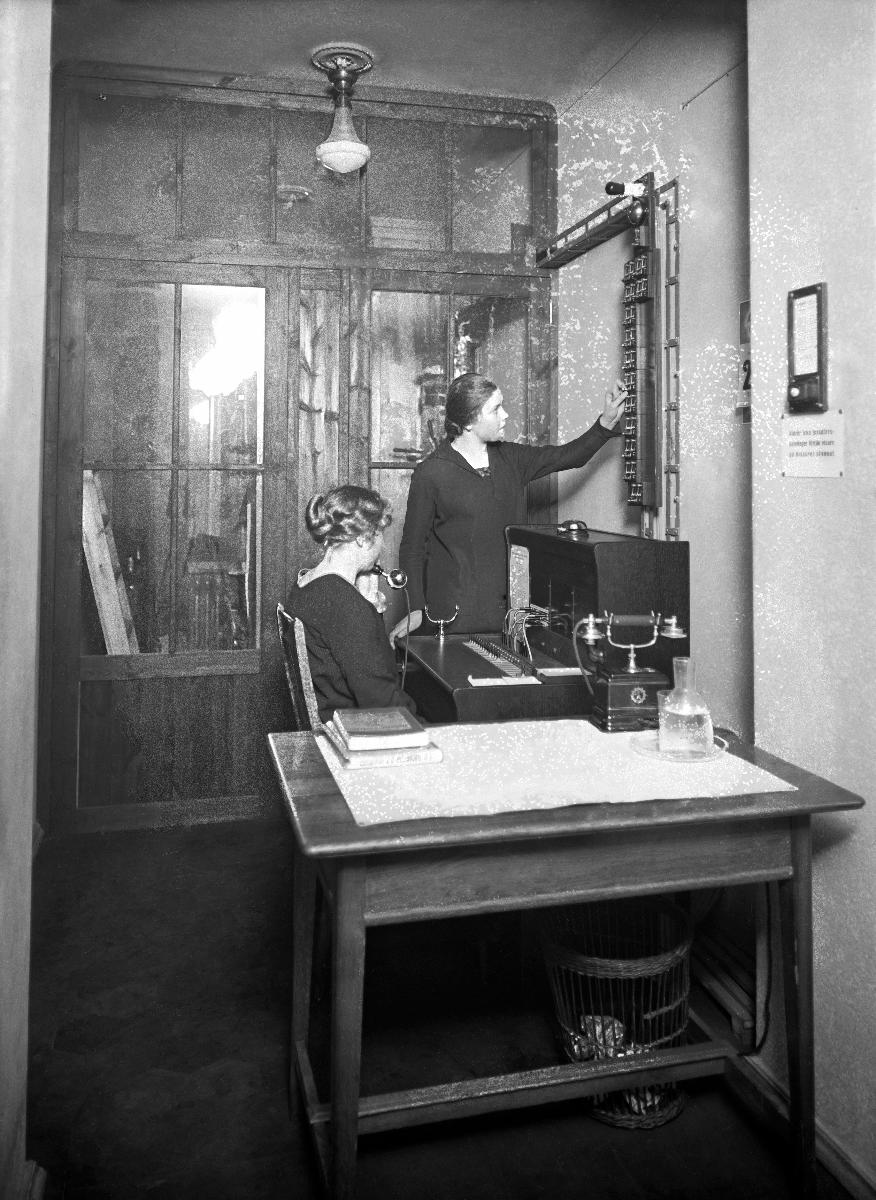
Sanomalehti Hufvudstadsbladetin puhelinvaihde
Hufvudstadsbladets telefonväxel; Newspaper Hufvudstadsbladet's telephone exchange
sisällön kuvaus: Sanomalehti Hufvudstadsbladetin puhelinvaihde, Läntinen Heikinkatu 22, Helsinki 1927. content description: The telephone exchange of newspaper Hufvudstadsbladet in Helsinki 1927. innehållsbeskrivning: Hufvudstadsbladets telefonväxel, Västra Henriksgatan 22, Helsingfors 1927.
Vuosi: 1927
Paikka: Suomi, Uusimaa, Helsinki
Aiheet: sanomalehdet; henkilöstö; henkilökunta; työtilat; puhelinkeskukset; työ; naiset; sisäkuva; HBL; newspapers; staff; working spaces; telephone exchanges; personnel; interior; compartments; rooms; office; telephone exchange; work; women; dagstidningar; personal; arbetsrum; telefoncentraler; tidningar; interiörer; utrymmen; telefonväxel; telefoncentralen; arbete; kvinnor